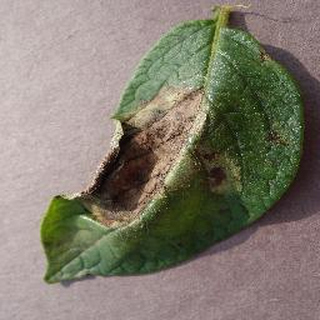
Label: potato_late_blight